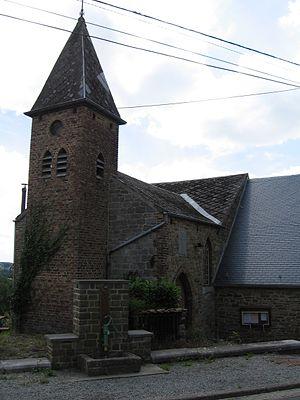
Besinne est un hameau de la province de Namur situé sur un escarpement au confluent du Burnot et d’un ruisseau secondaire, descendant de Lesve vers le Burnot. Il fait aujourd’hui partie de la commune de Profondeville.